Bakatue Festival

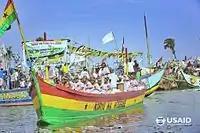
Bakatue festival in 2016

The Dutch reported existence of the festival at least as far back as 1847 and was mentioned in a report by Governor Cornelis Nagtglas in 1860. The festival is used to mark the beginning of the fishing season in Elmina. The name "Bakatue" is from the Fante dialect and translates as "draining of a lagoon". The celebration of the festival was instituted to commemorate the founding of Elmina by the Portuguese in the early days of the colonization of the then Gold Coast. It also is used to offer thanks and prayers to the gods for a good fishing year.